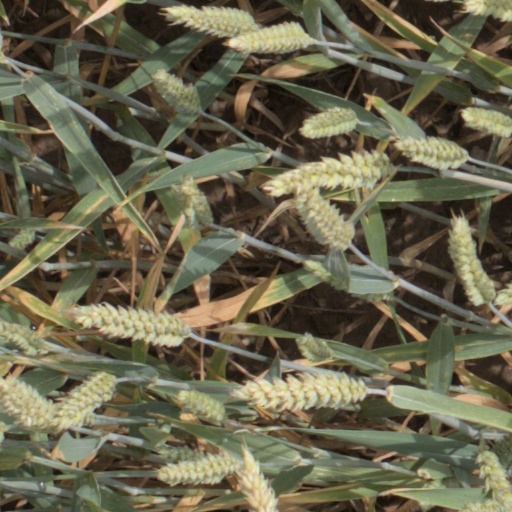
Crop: wheat